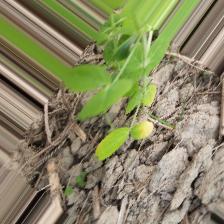
Label: Ascochyta blight